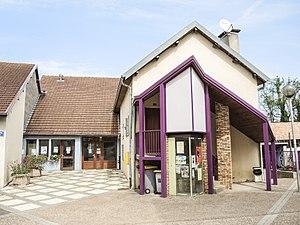
Mairie de Pont-les-Moulins. Doubs